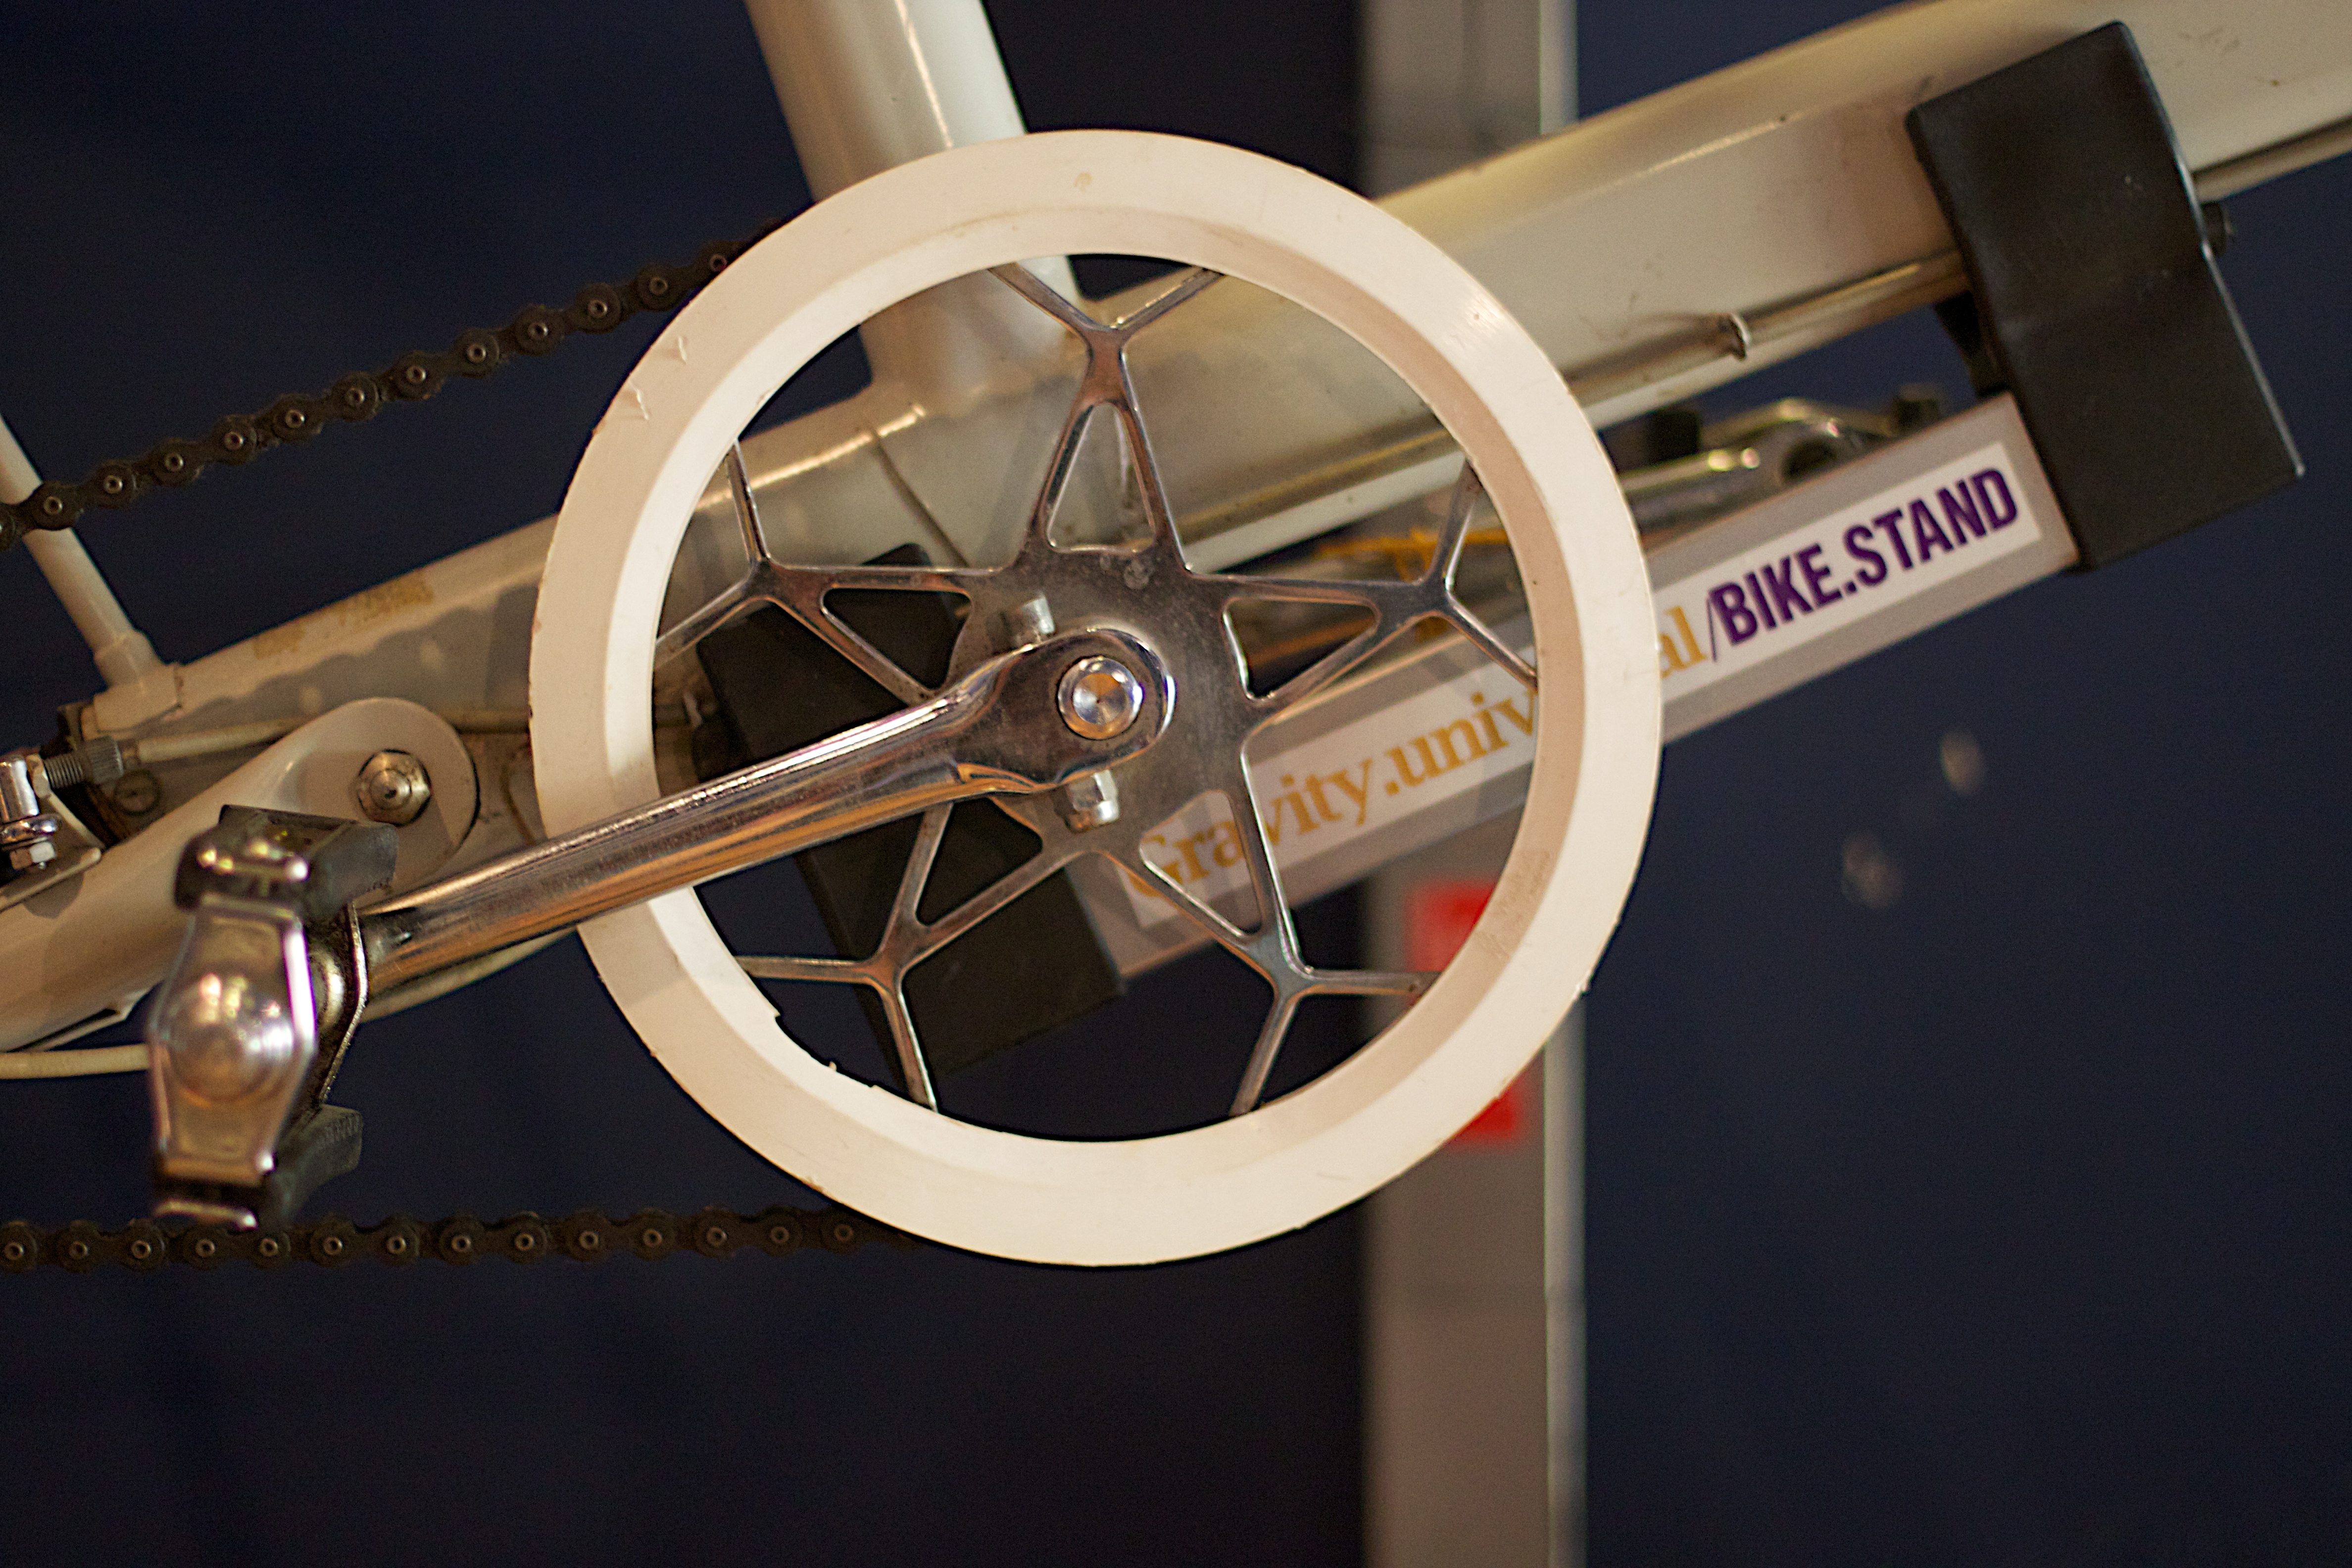
wheel, vehicle, weapon, classic, odysseybicycle, scale model, automotive exterior, aircraft engine